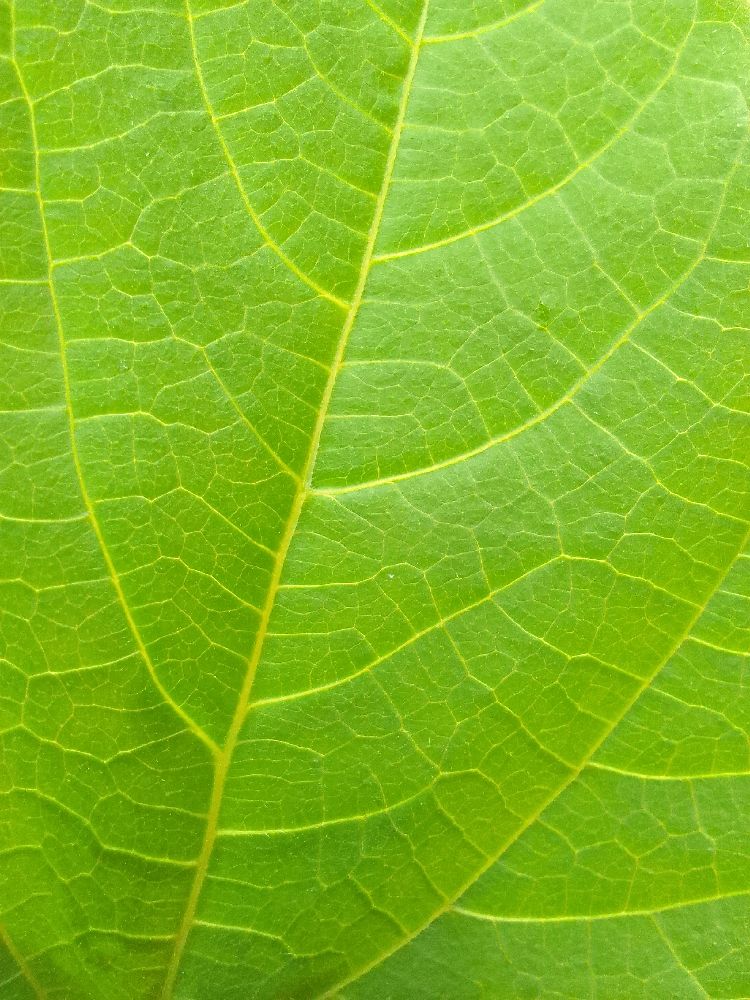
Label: healthy